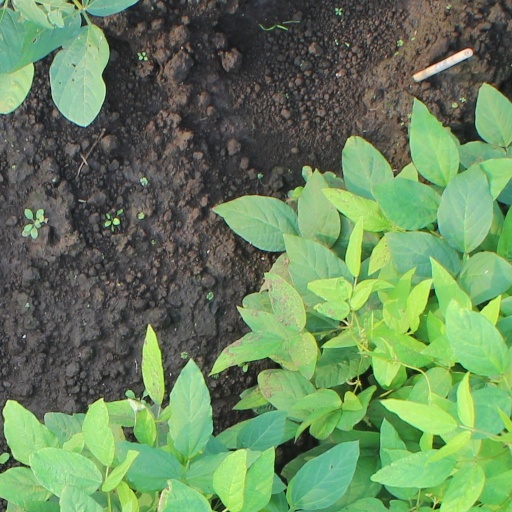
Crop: soybean